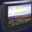
Label: television